Expo 2010 pavilions

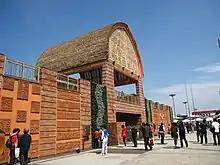
India Pavilion

The Hungary Pavilion had a remarkable interior ceiling, consisting of about 1000 wooden bars hanging loosely from the ceiling, some 600 among them moved up and down by small motors. The pavilion was decorated with natural materials; wood and a pebble stone floor, all surrounded by a water curtain – representing green living in the city. The pavilion's center exhibition item was a Gömböc, a Hungarian invention by two mathematicians. Gomboc is a homogeneous object with the same self-righting feature as roly-poly toy. Gomboc symbolizes the creative and innovative spirit of the Hungarians, and also the philosophical aspect of mankind striving for harmony and balanced life.